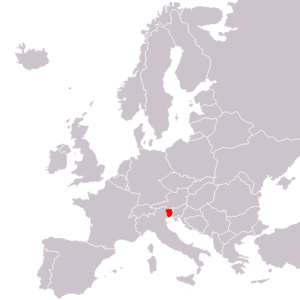
Friulisk
Kort over området, hvor der tales Friulisk
Det friuliske sprog er et romansk sprog som tales af dele af befolkningen i det nordøst-italienske landskab Friuli.